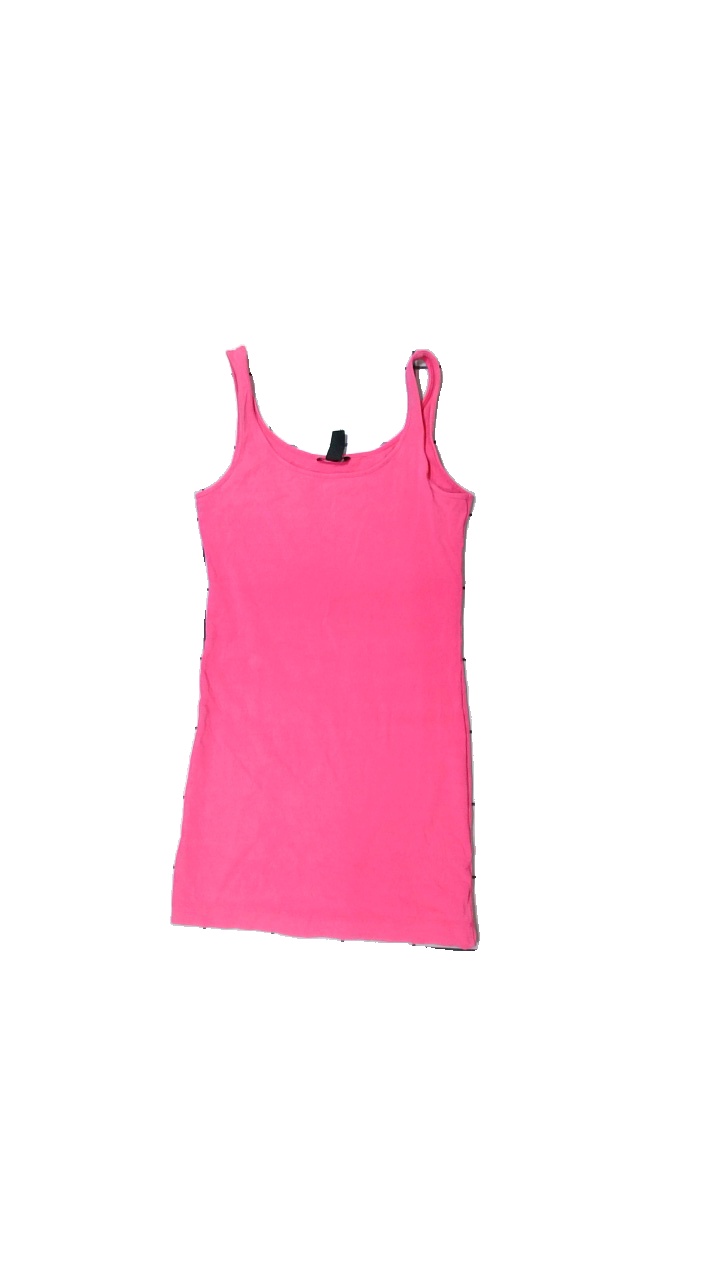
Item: Tank Top (Ladies)
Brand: H&m
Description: långt linne
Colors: Pink
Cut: C-collar
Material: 100% bomull
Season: All
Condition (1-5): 3
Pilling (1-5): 5
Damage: urtvättat
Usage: Reuse
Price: <50